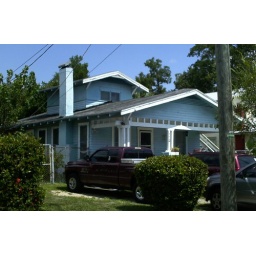
blue airplane bungalow justsouth of Kennedy in Tampa